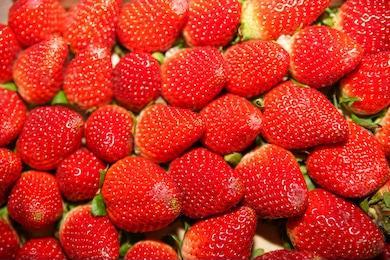
Label: Strawberry